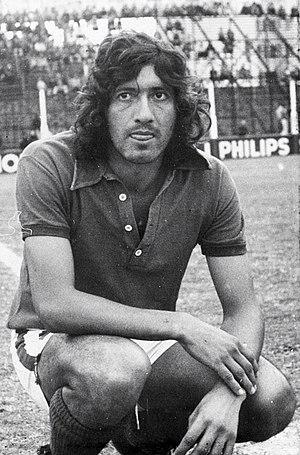
Tomás Felipe Carlovich, dit El Trinche, né le 20 avril 1949 à Rosario et mort le 8 mai 2020, est un joueur de football professionnel argentin avant de devenir entraîneur.